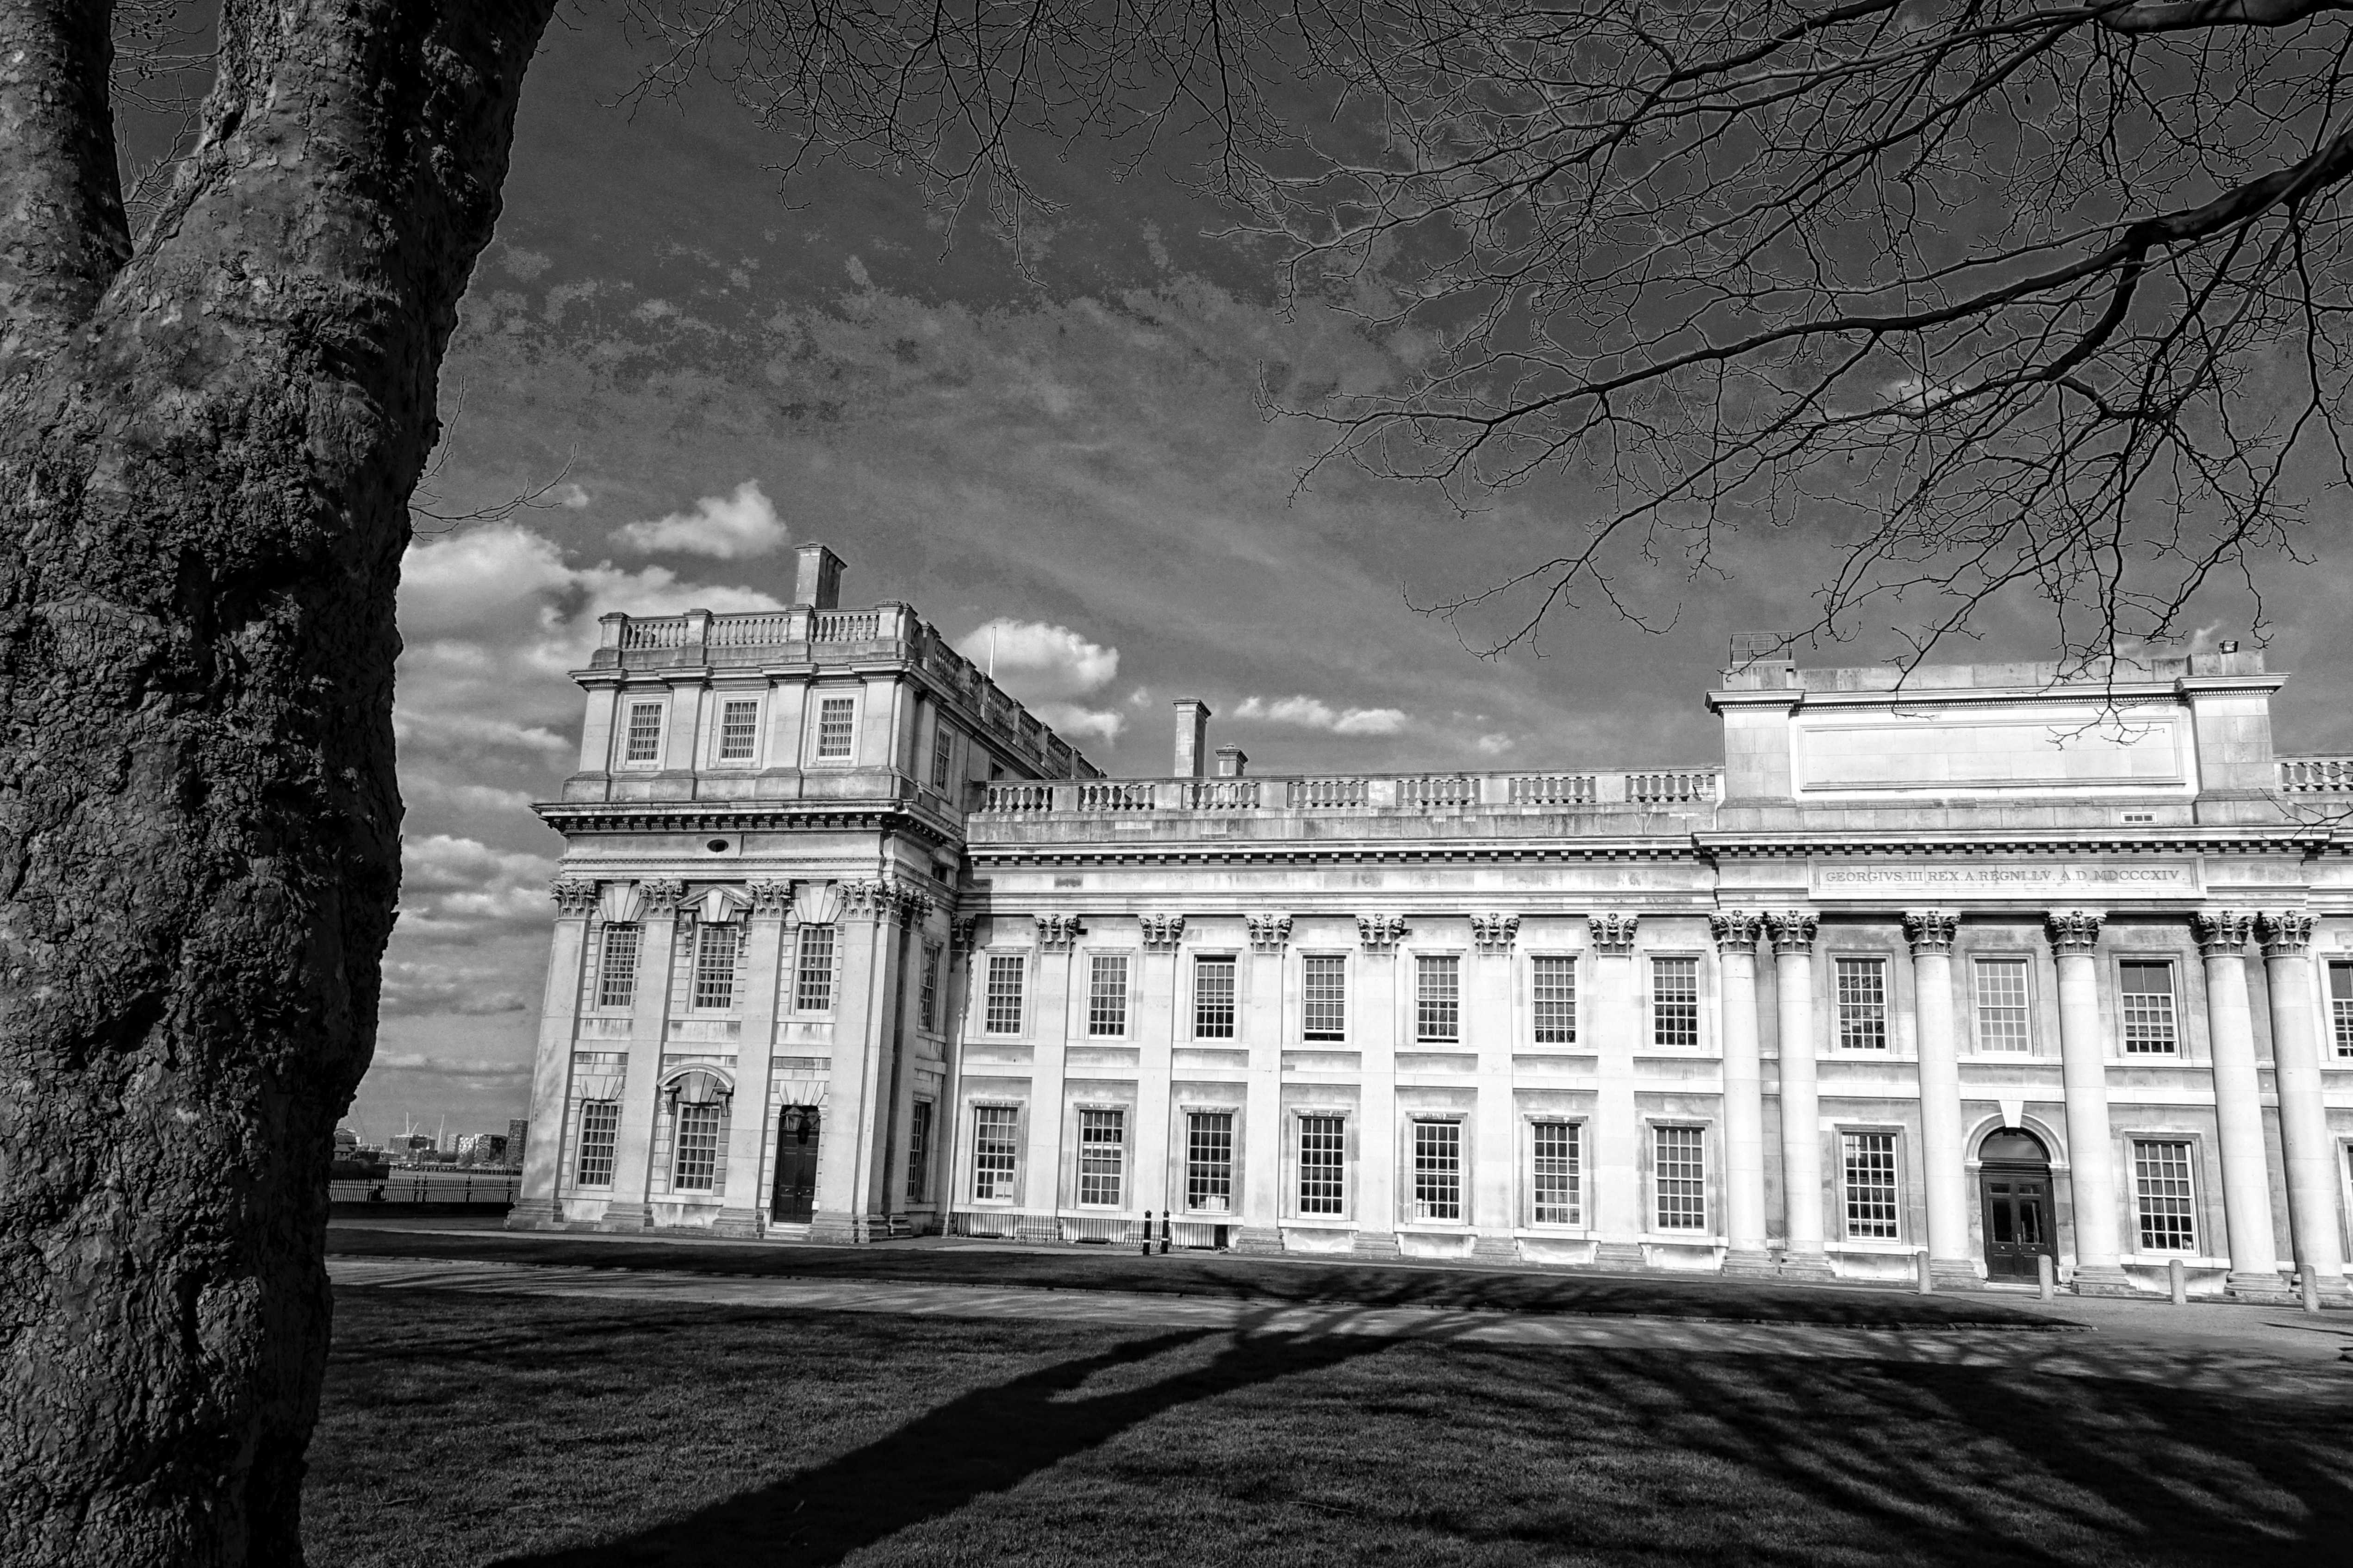
black and white, architecture, white, photography, mansion, house, building, palace, museum, darkness, black, monochrome, photograph, style, elegant, classic, greenwich, monochrome photography